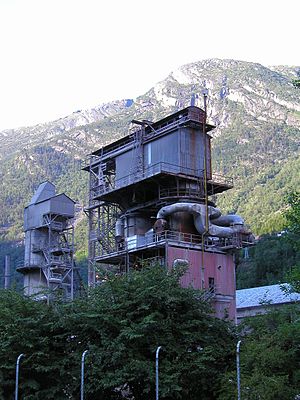
Odda
Kalkovnen ved Odda Smelteverk.
Odda er en kommune i Hordaland fylke i Norge. Den grænser i nord til Ullensvang, i øst til Vinje, i syd til Suldal og Sauda, og i vest til Etne og Kvinnherad.